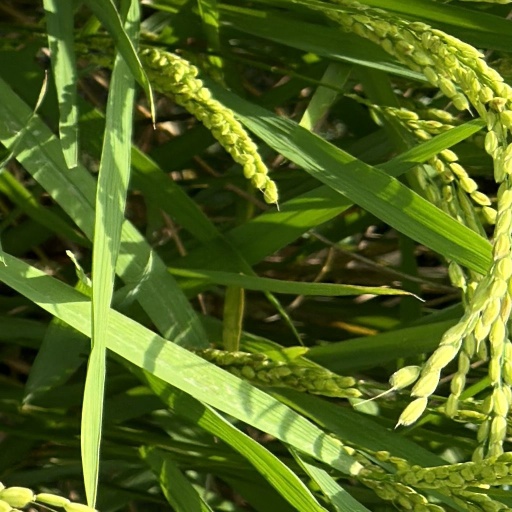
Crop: rice